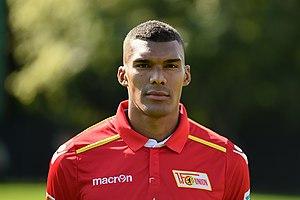
Collin Quaner, né le 18 juin 1991 à Düsseldorf, est un footballeur professionnel allemand. Il occupe le poste d'attaquant à Huddersfield Town